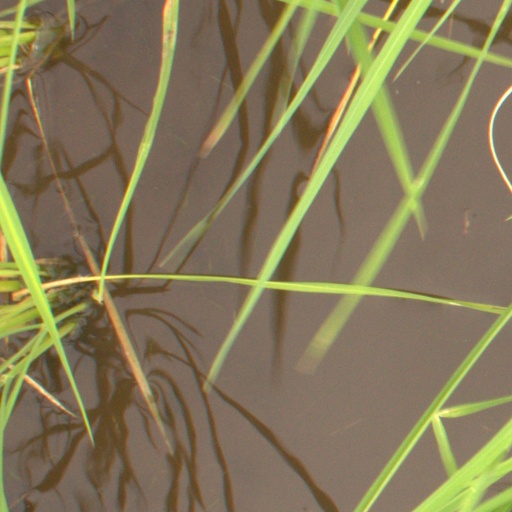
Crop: rice